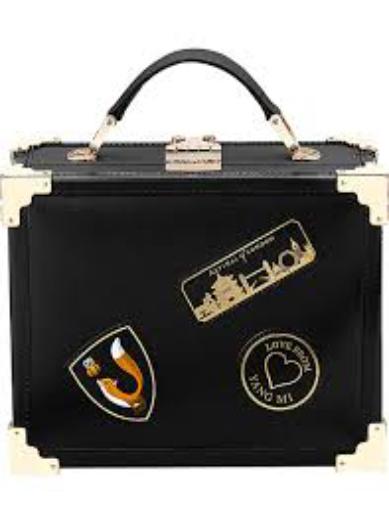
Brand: ASPINAL OF LONDON
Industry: Clothes